Ward v Tesco Stores Ltd.

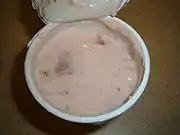
The plaintiff slipped on pink yoghurt in a Tesco store.

Ward v. Tesco Stores Ltd. [1976] 1 WLR 810, is an English tort law case concerning the doctrine of "res ipsa loquitur" ("the thing speaks for itself"). It deals with the law of negligence and it set an important precedent in so called "trip and slip" cases which are a common occurrence.